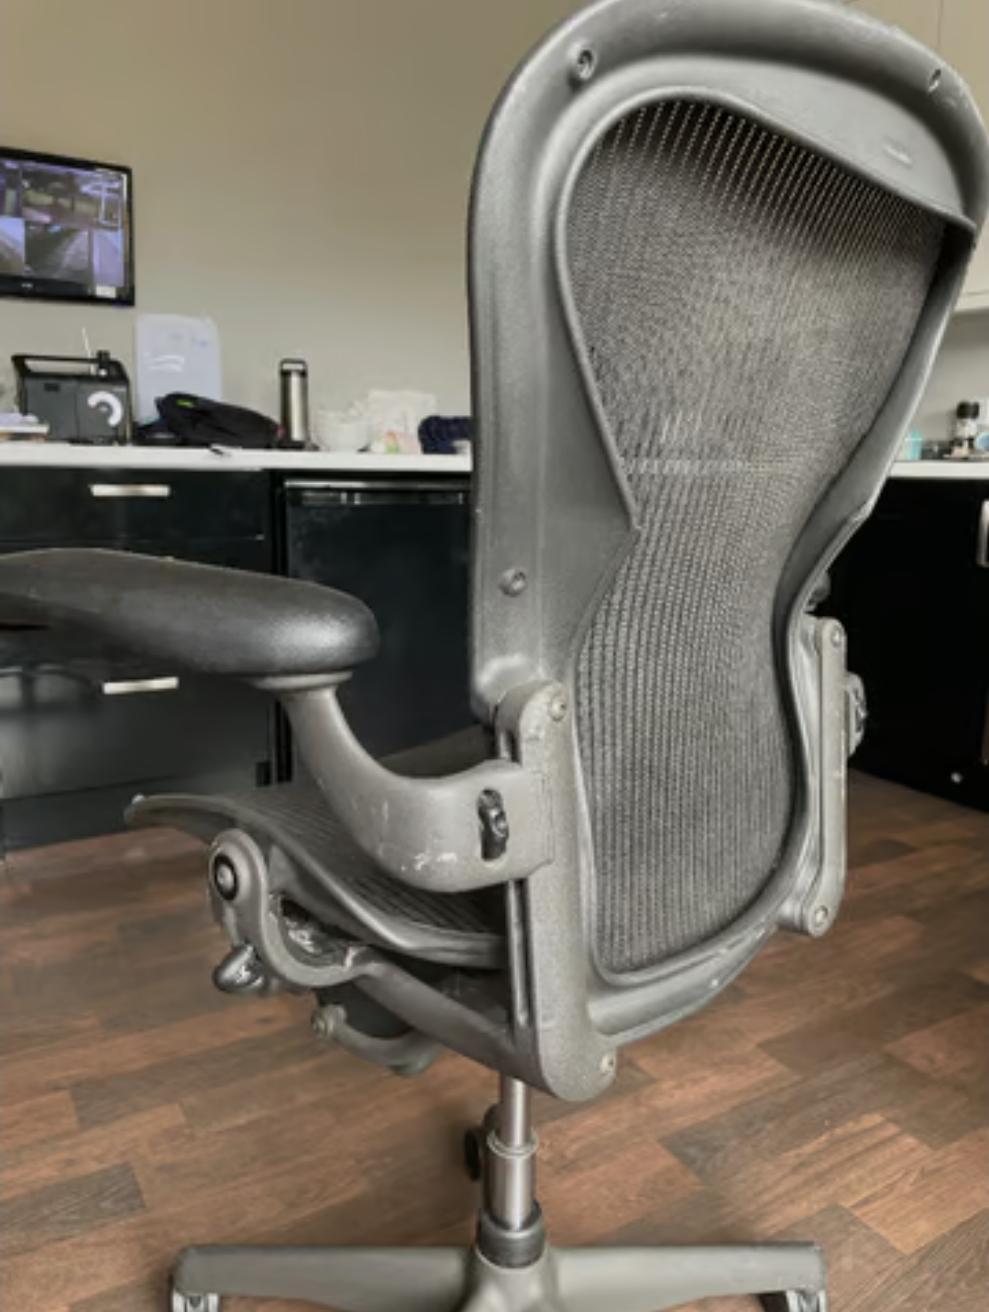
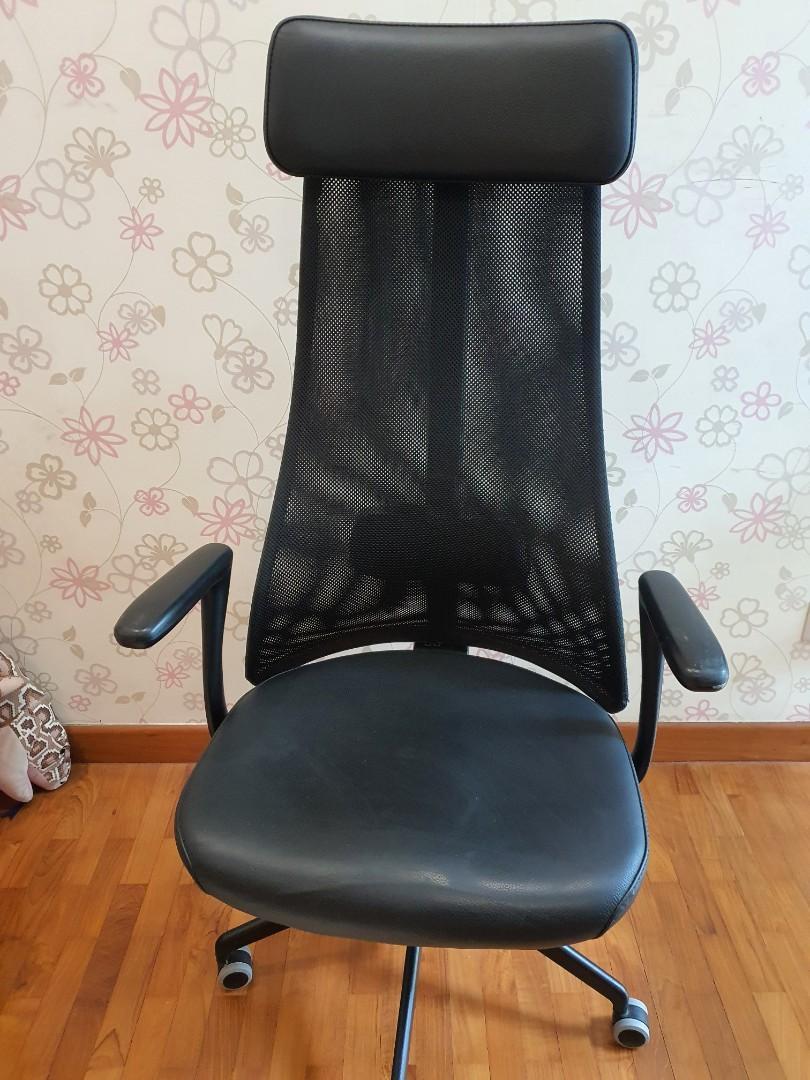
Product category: items_chair
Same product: no